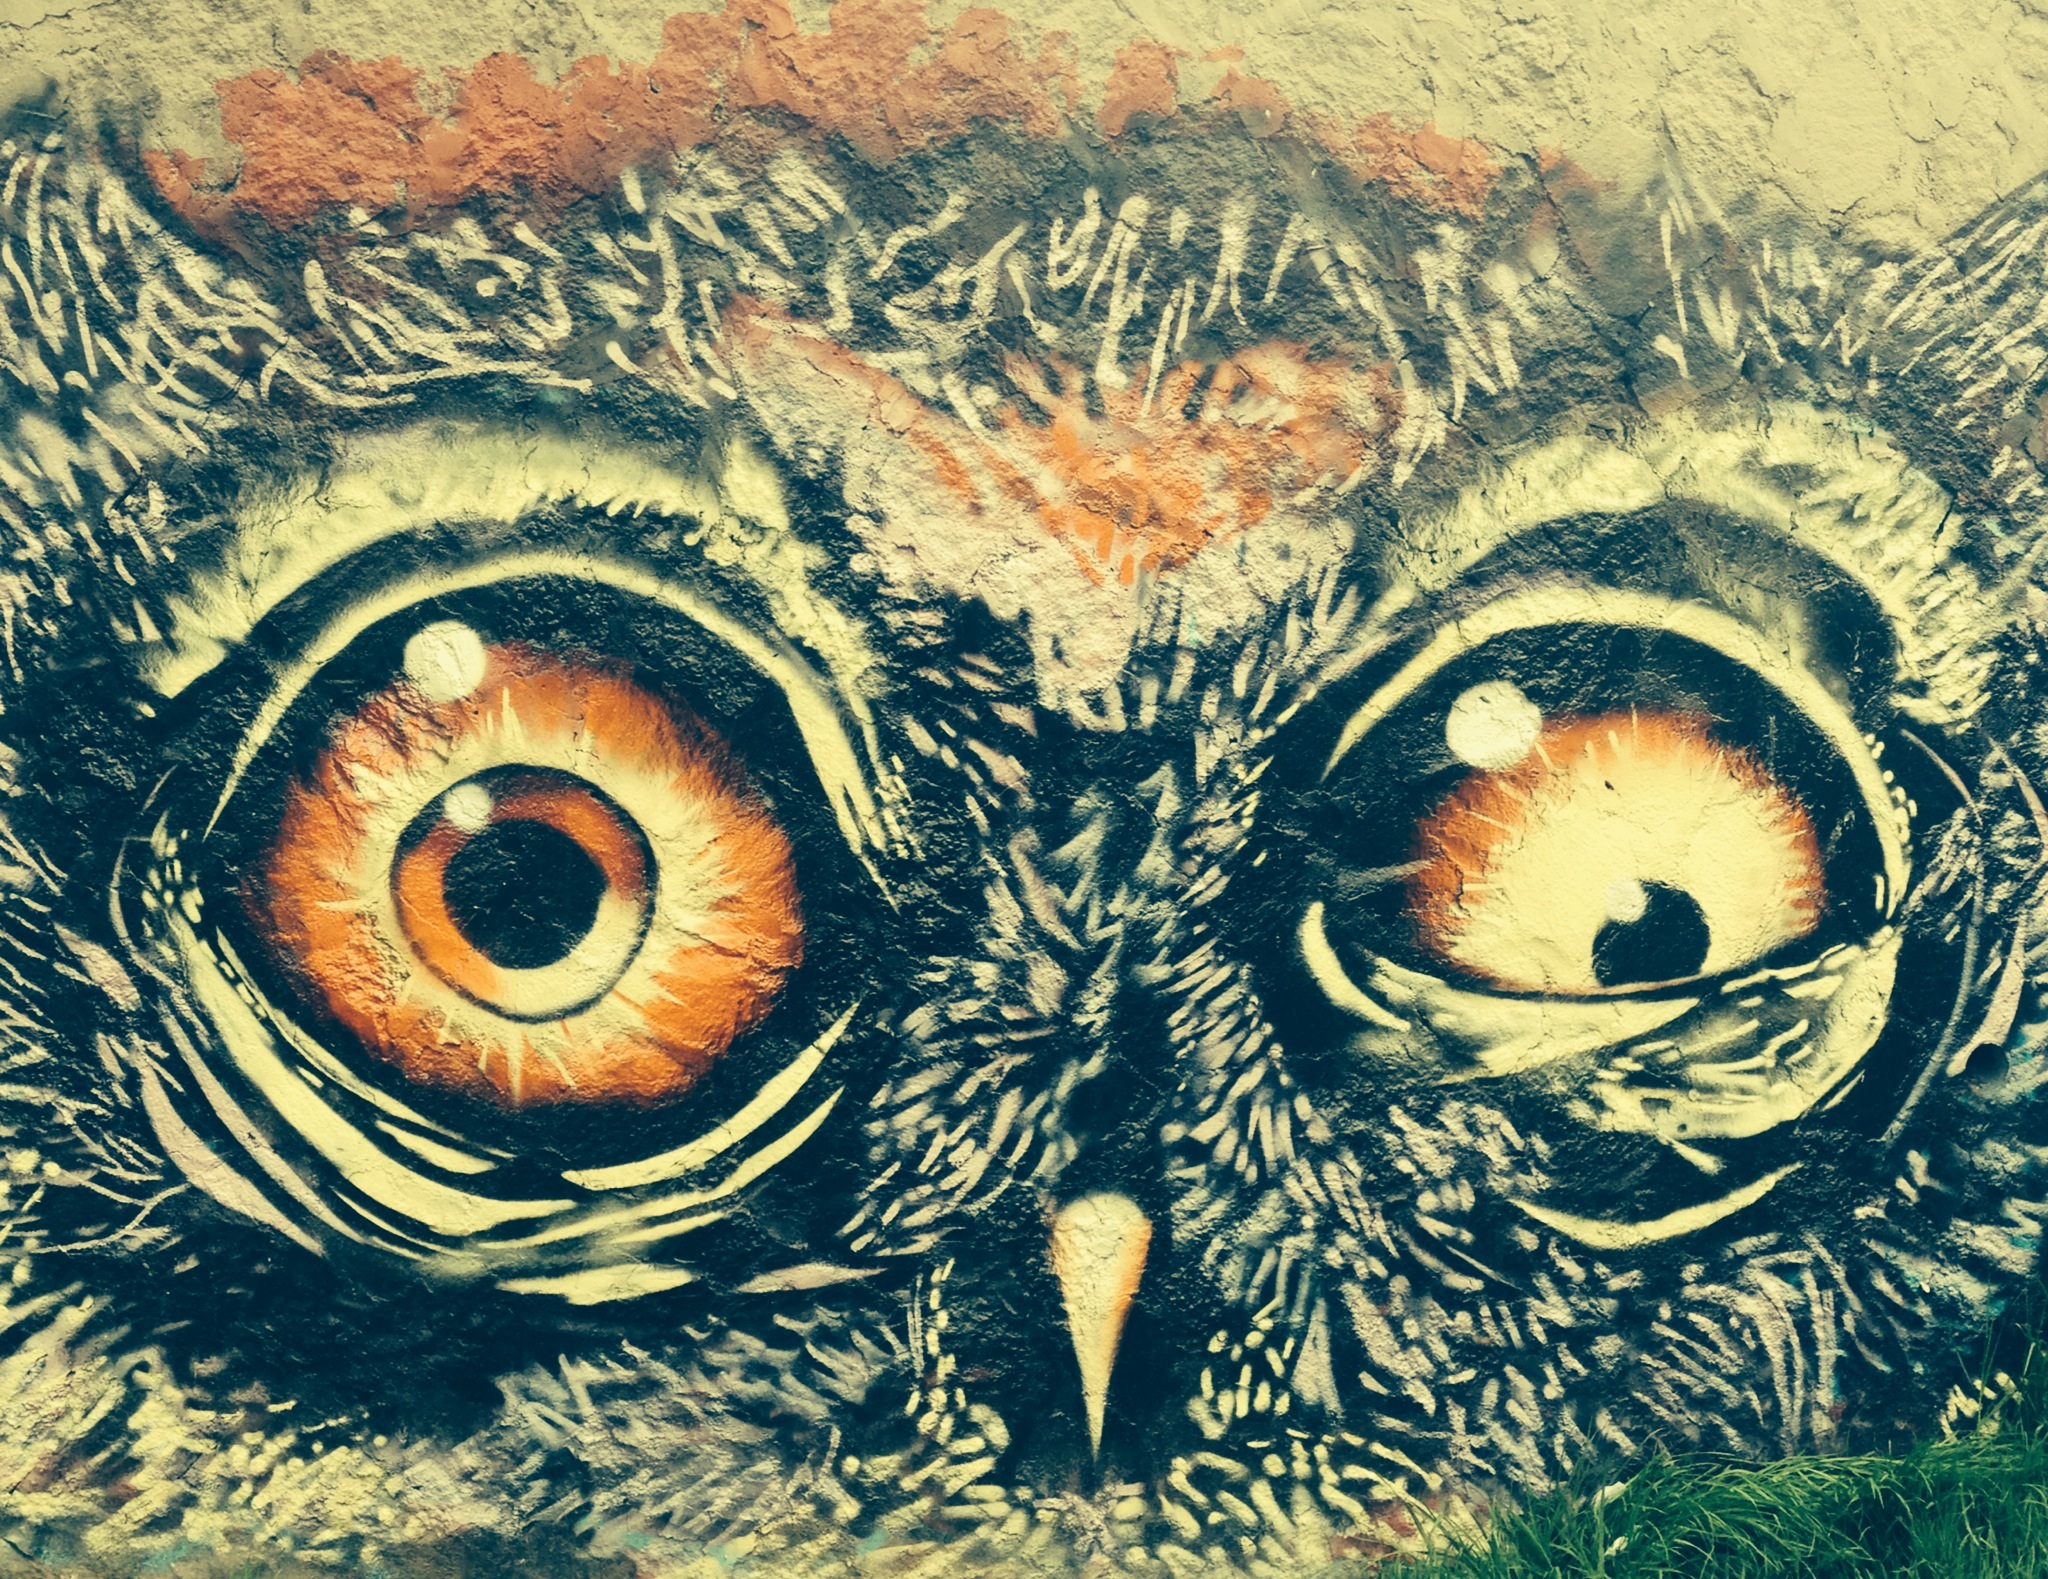
bird, peak, animal, graffiti, owl, painting, chest, bird of prey, art, drawing, illustration, eye, crazy, ave, buho, modern art